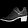
Label: Ankle boot